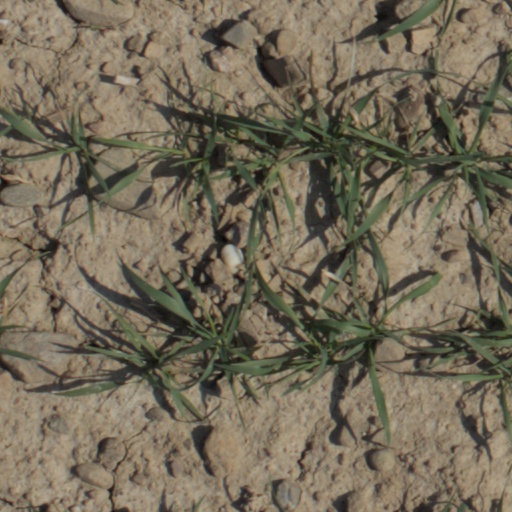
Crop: wheat